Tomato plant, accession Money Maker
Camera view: vertical (180 deg); turntable rotation: 180 degrees
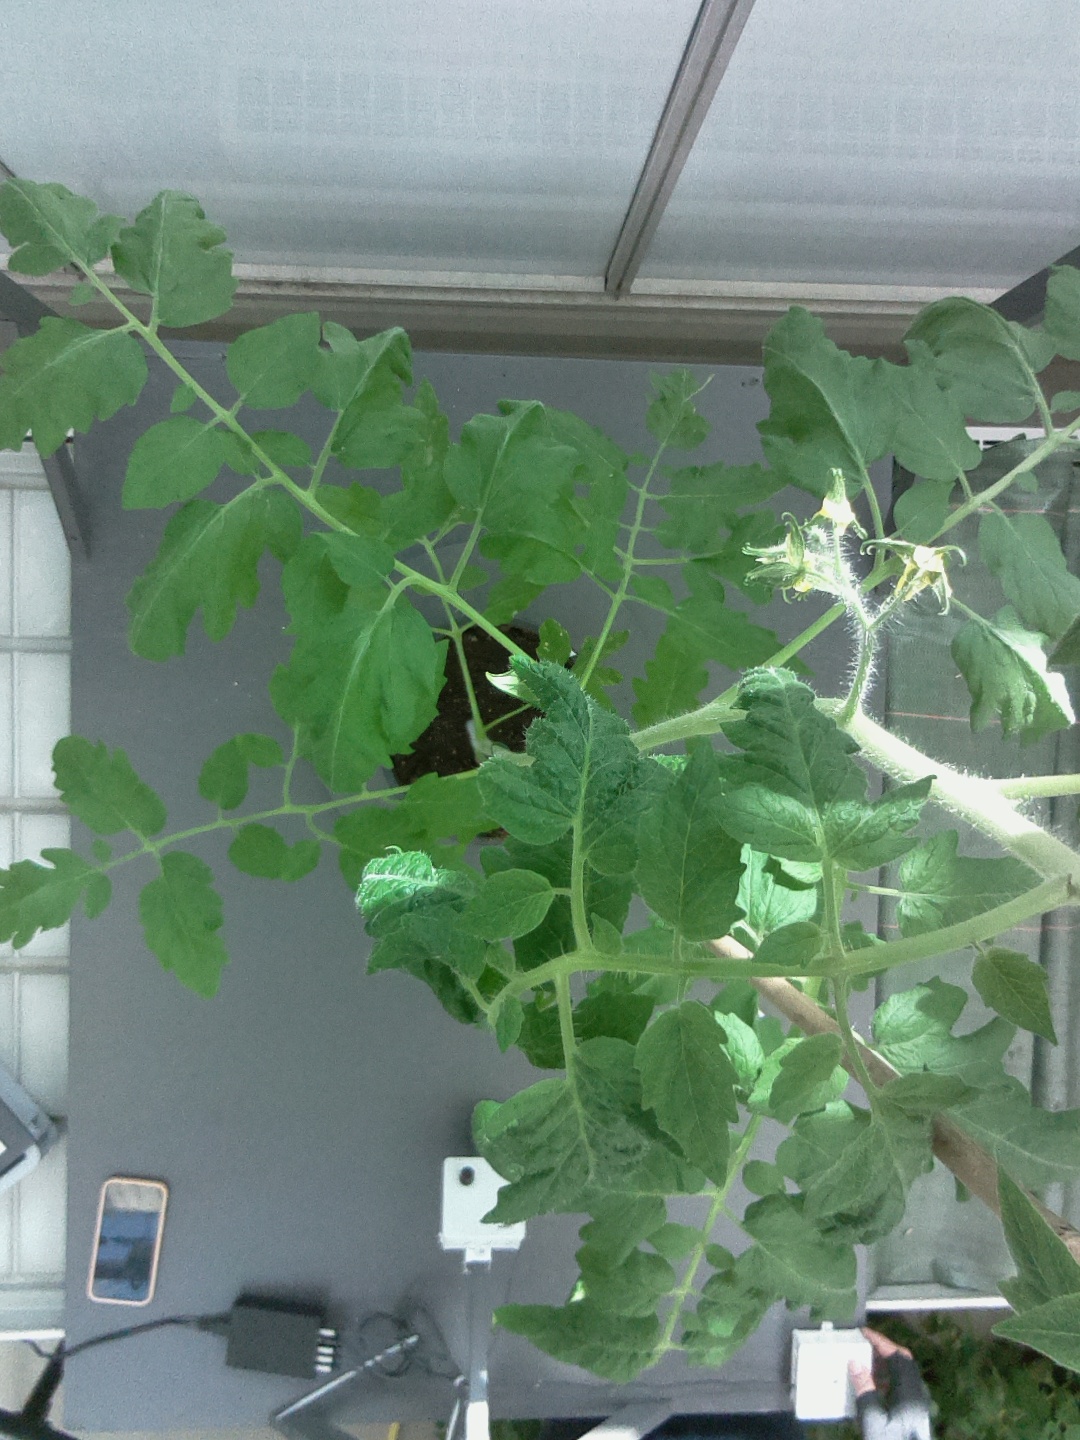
BBCH growth stage 62: 20%-30% of flowers open